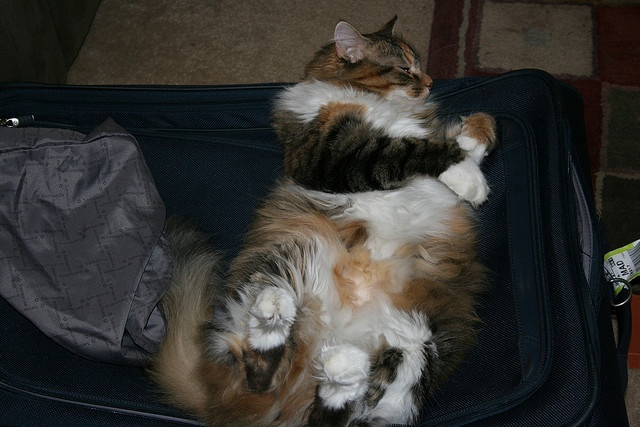
A cat lounges in an open piece of luggage.
A cat prepares to sleep on top of a piece of luggage.
A fuzzy cat lays on top of luggage.
A cat reclining on a suitcase with multicolored fur.
A cat on its back resting on a closed suitcase.